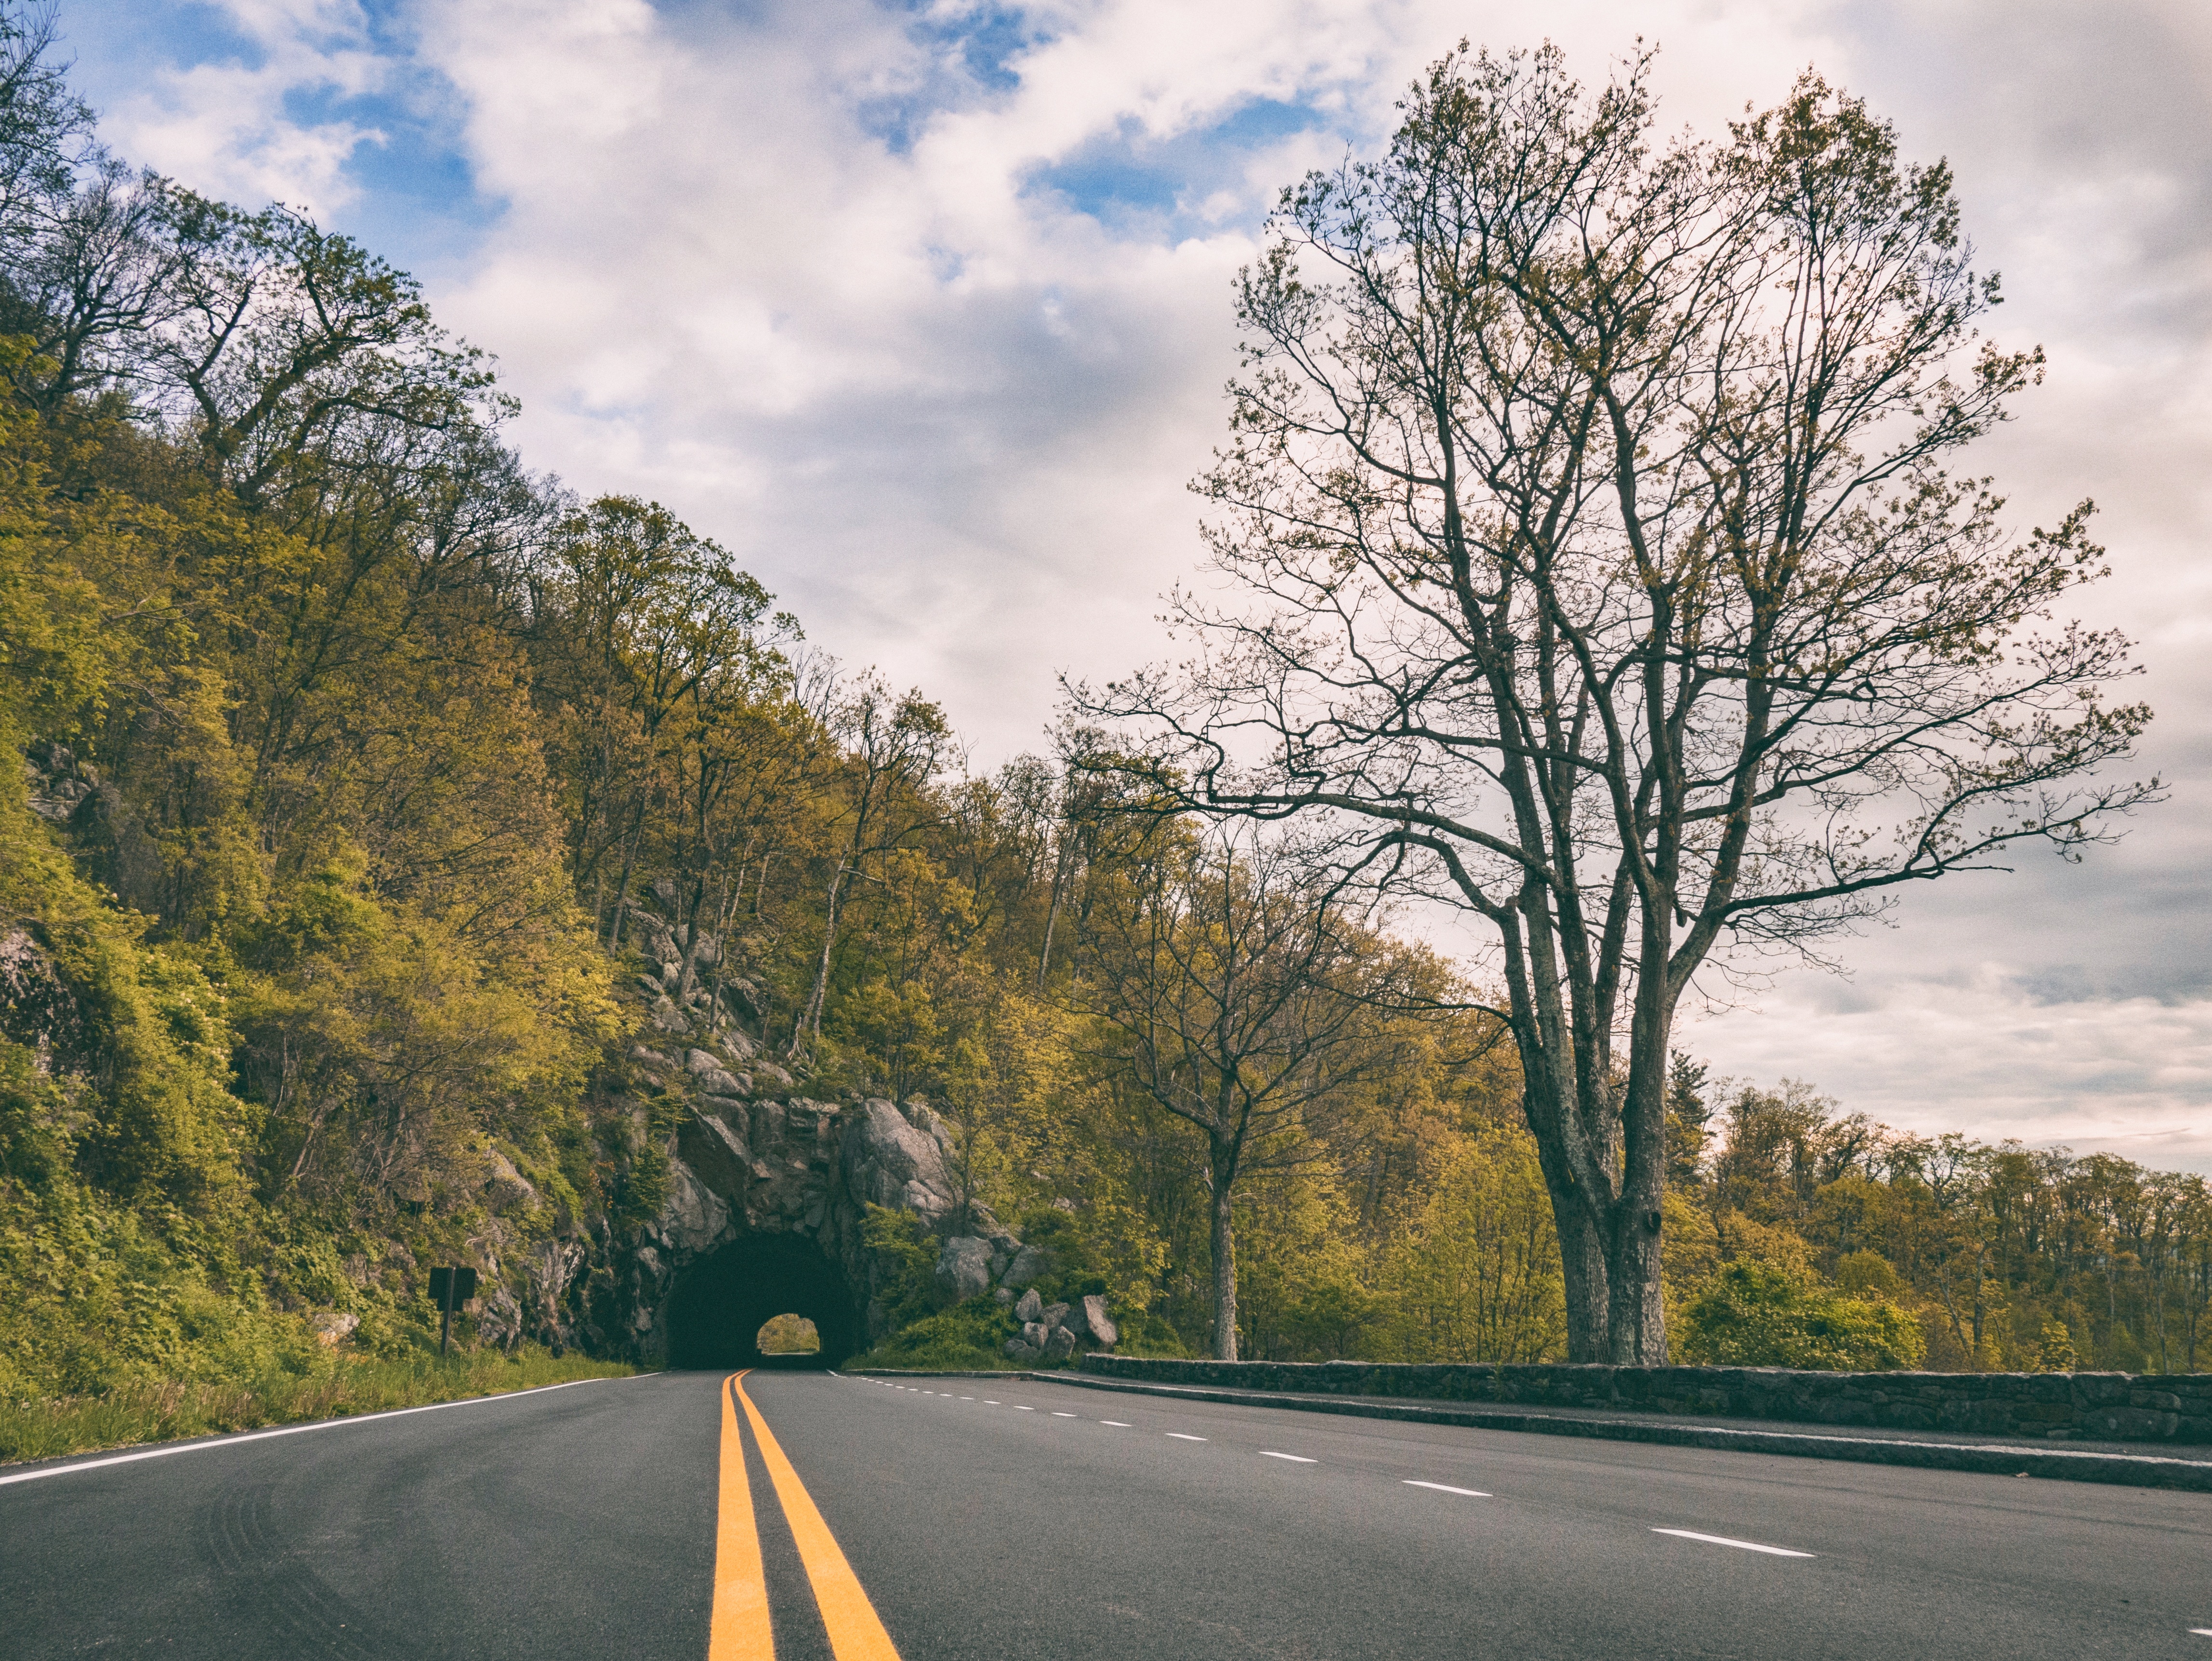
landscape, tree, nature, forest, path, grass, horizon, branch, cloud, plant, sky, road, car, sunlight, morning, leaf, hill, highway, asphalt, spring, autumn, lane, shoulder, road trip, cool image, infrastructure, cool photo, rural area, road surface, meteorological phenomenon, woody plant, computer wallpaper, controlled access highway